Werner Mölders

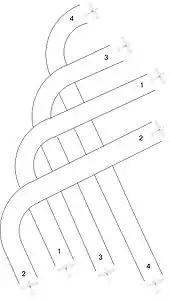
The flight paths of four aircraft traveling in an asymmetrical V formation: the leading aircraft at the tip of the V-shape is aircraft 1, followed by aircraft 2 on its left, and aircraft 3 and 4 on its right. For the entire formation to execute a 90-degree right-hand turn, aircraft 2 is the first aircraft to make the turn, rising and passing over the flight paths of aircraft 1, 3 and 4. The flight path of aircraft 1 is next to curve right, passing over the flight paths of aircraft 3 and 4. Then the flight path of aircraft 3 curves right at a 90° angle, passing over the path of aircraft 4, which is the last to turn right. Once all four aircraft have completed the turn, aircraft 2 is to the right of aircraft 1, which has aircraft 3 on its left, followed by aircraft 4 on the far left of the formation.

In Brandenburg, Mölders found a benefactor in Father Erich Klawitter, who instilled firm religious beliefs in him. From 1919 to 1931, Mölders attended, first, the elementary school and then from 1922 the -Realgymnasium, a secondary school that enjoyed a supraregional reputation. In school he discovered his love for water sports, especially rowing. He joined two rowing clubs, first the "Saldria-Brandenburg" and later the "Brandenburger Ruderclub", and enjoyed success at rowing-regattas. From 1 October 1925, he was also a member of the "Bund Neudeutschland in der katholischen Jugendbewegung", a Catholic youth organisation. Mölders graduated from school in early 1931 with the "Abitur" (diploma) and expressed a desire to become an officer in the armed forces.